Describe the emotion expressed in this image:  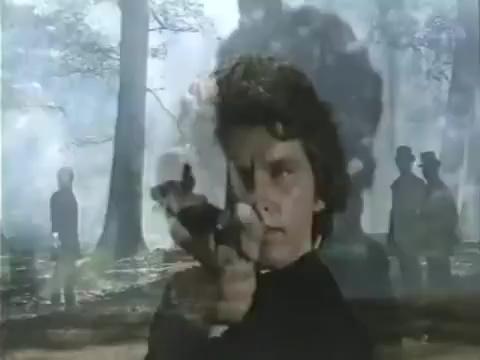
This person displays Fear, valence and arousal with low intensity.